Pinikir

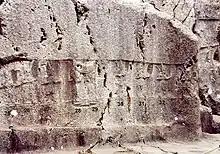
Pinikir (figure 31) in a procession of gods, as depicted on the Yazılıkaya reliefs

Pinikir was an astral deity, possibly a divine representation of the planet Venus. In Elam she was known as "kikki galirra", "mistress of heaven" According to Kamyar Abdi, in Elamite context she was additionally considered the goddess of love and sex.